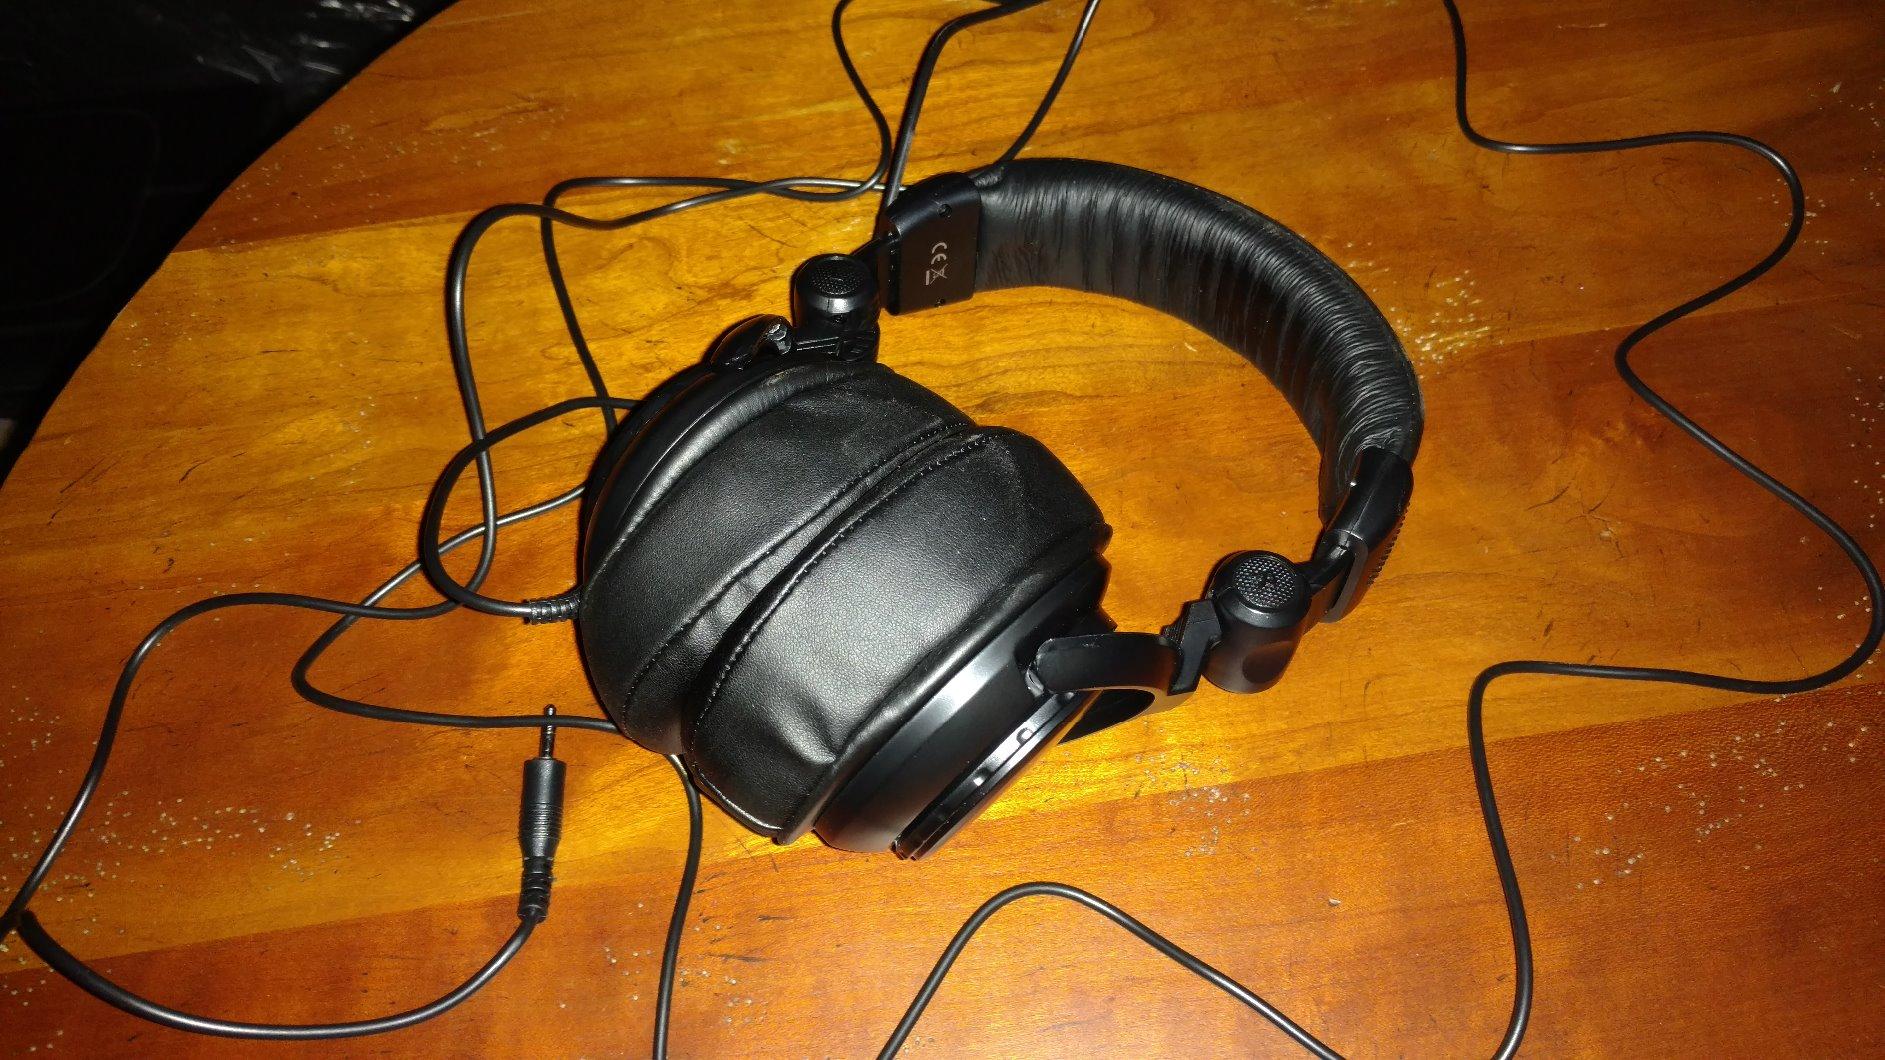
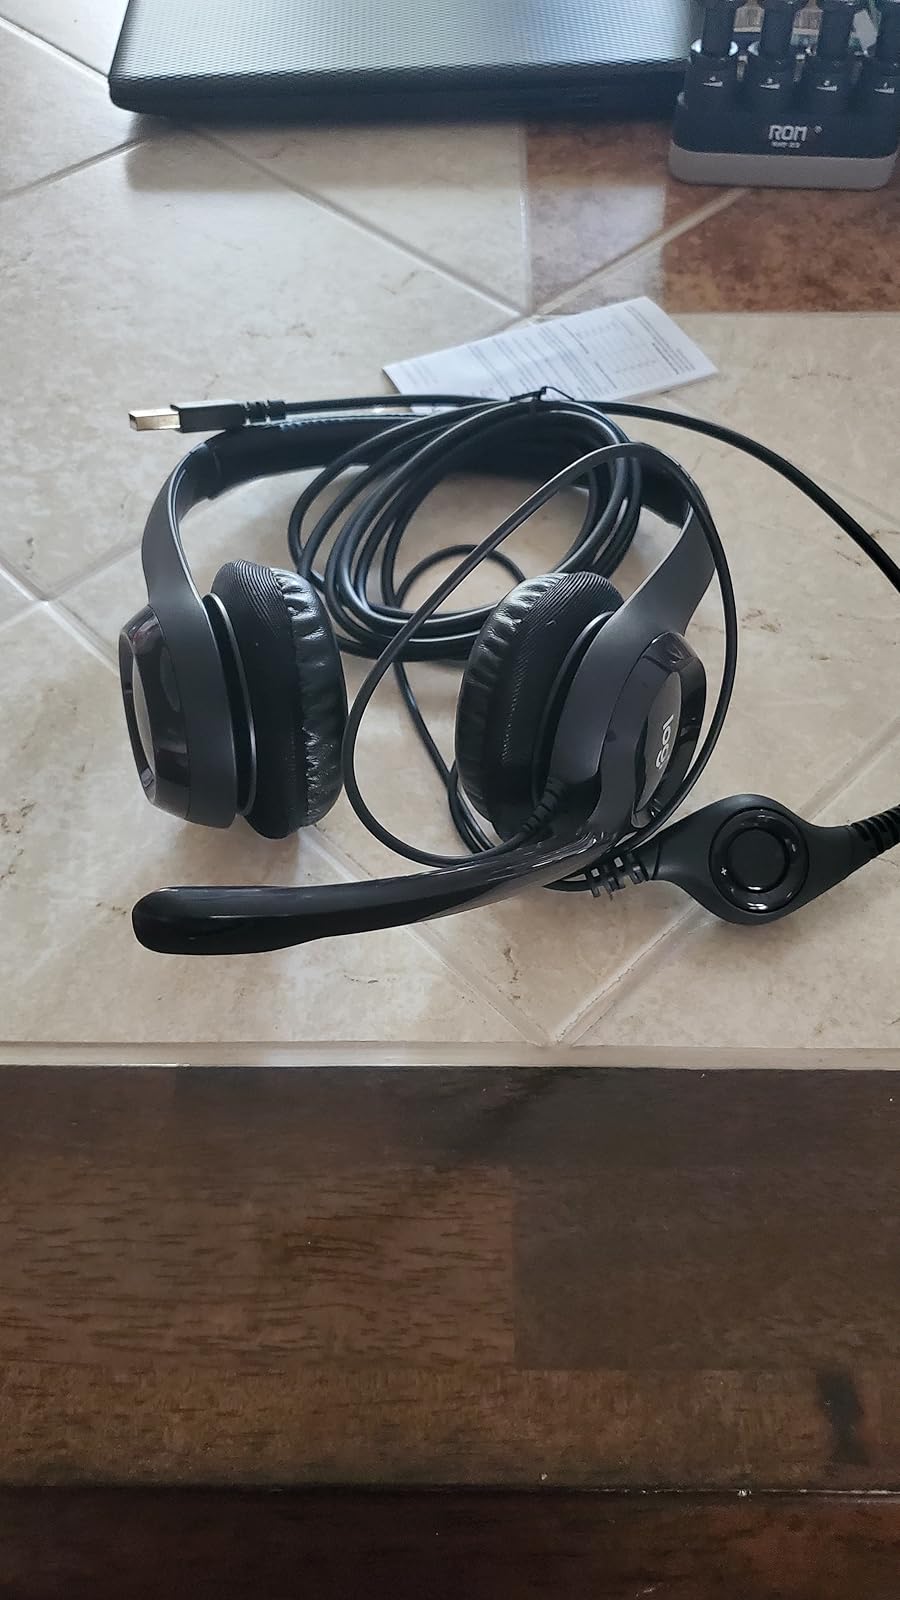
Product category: headphones
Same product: no